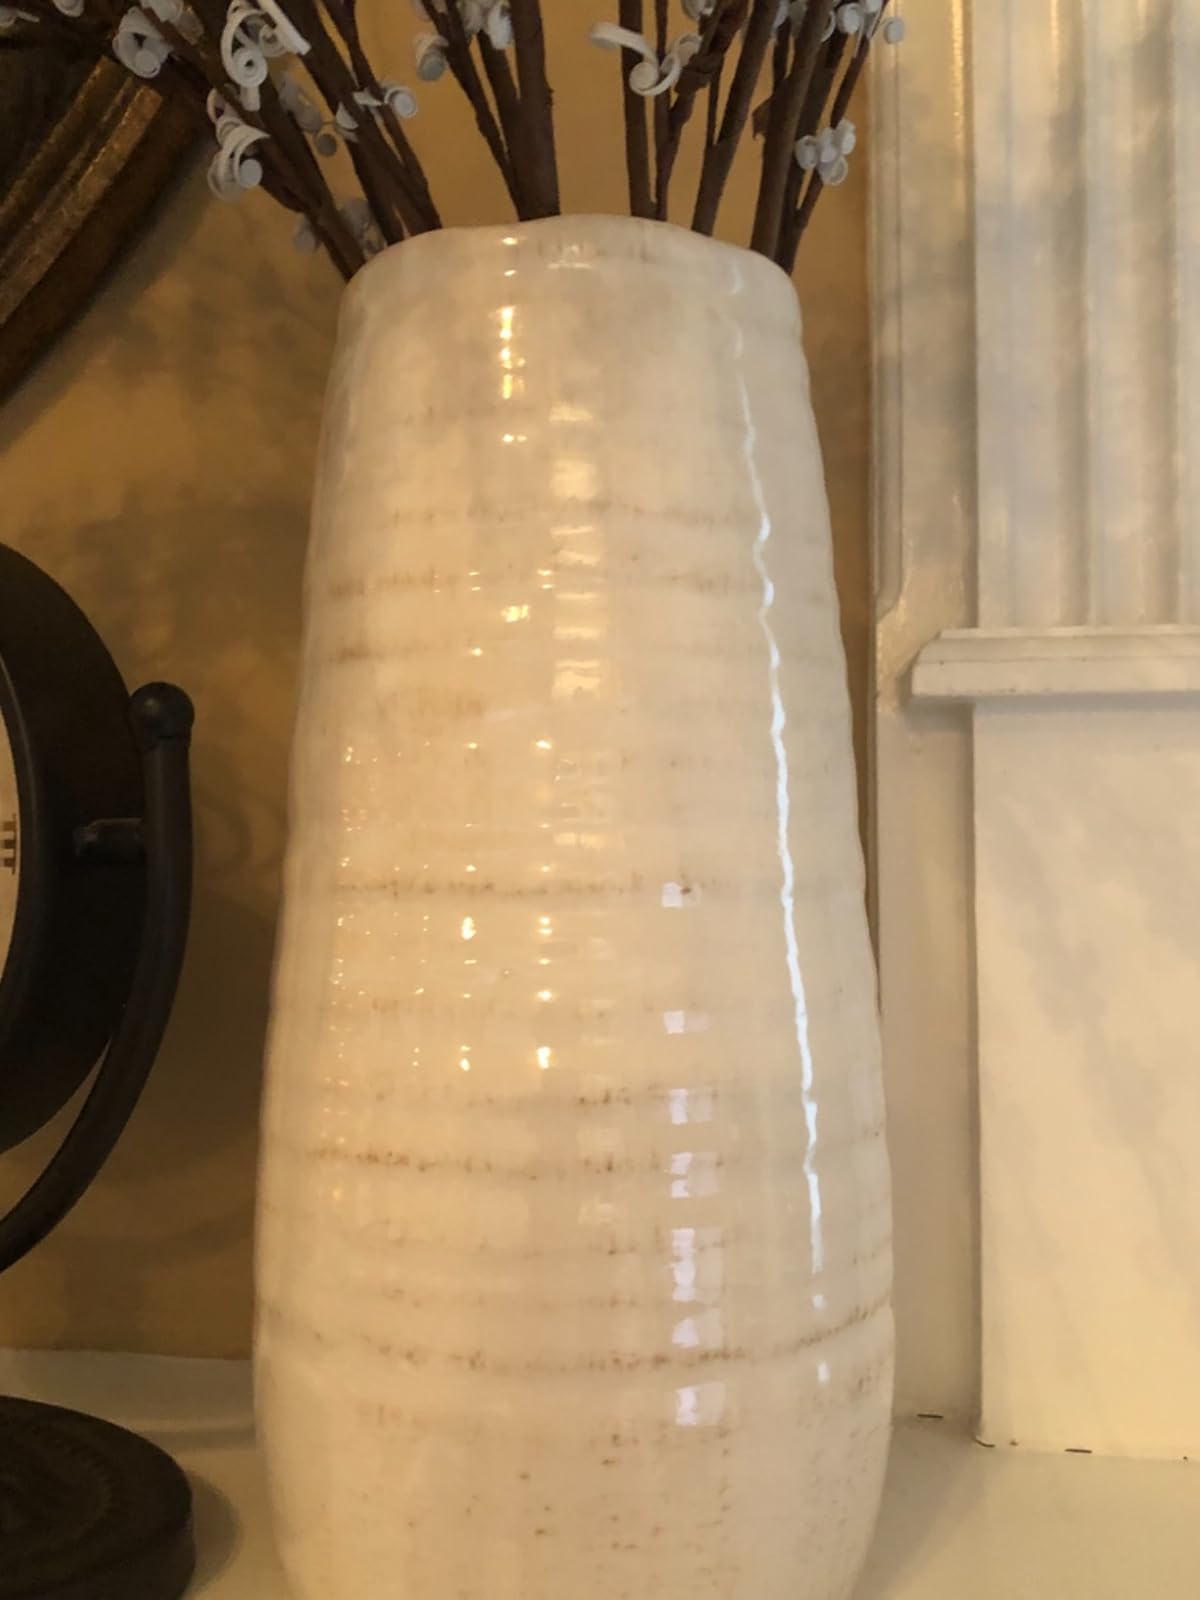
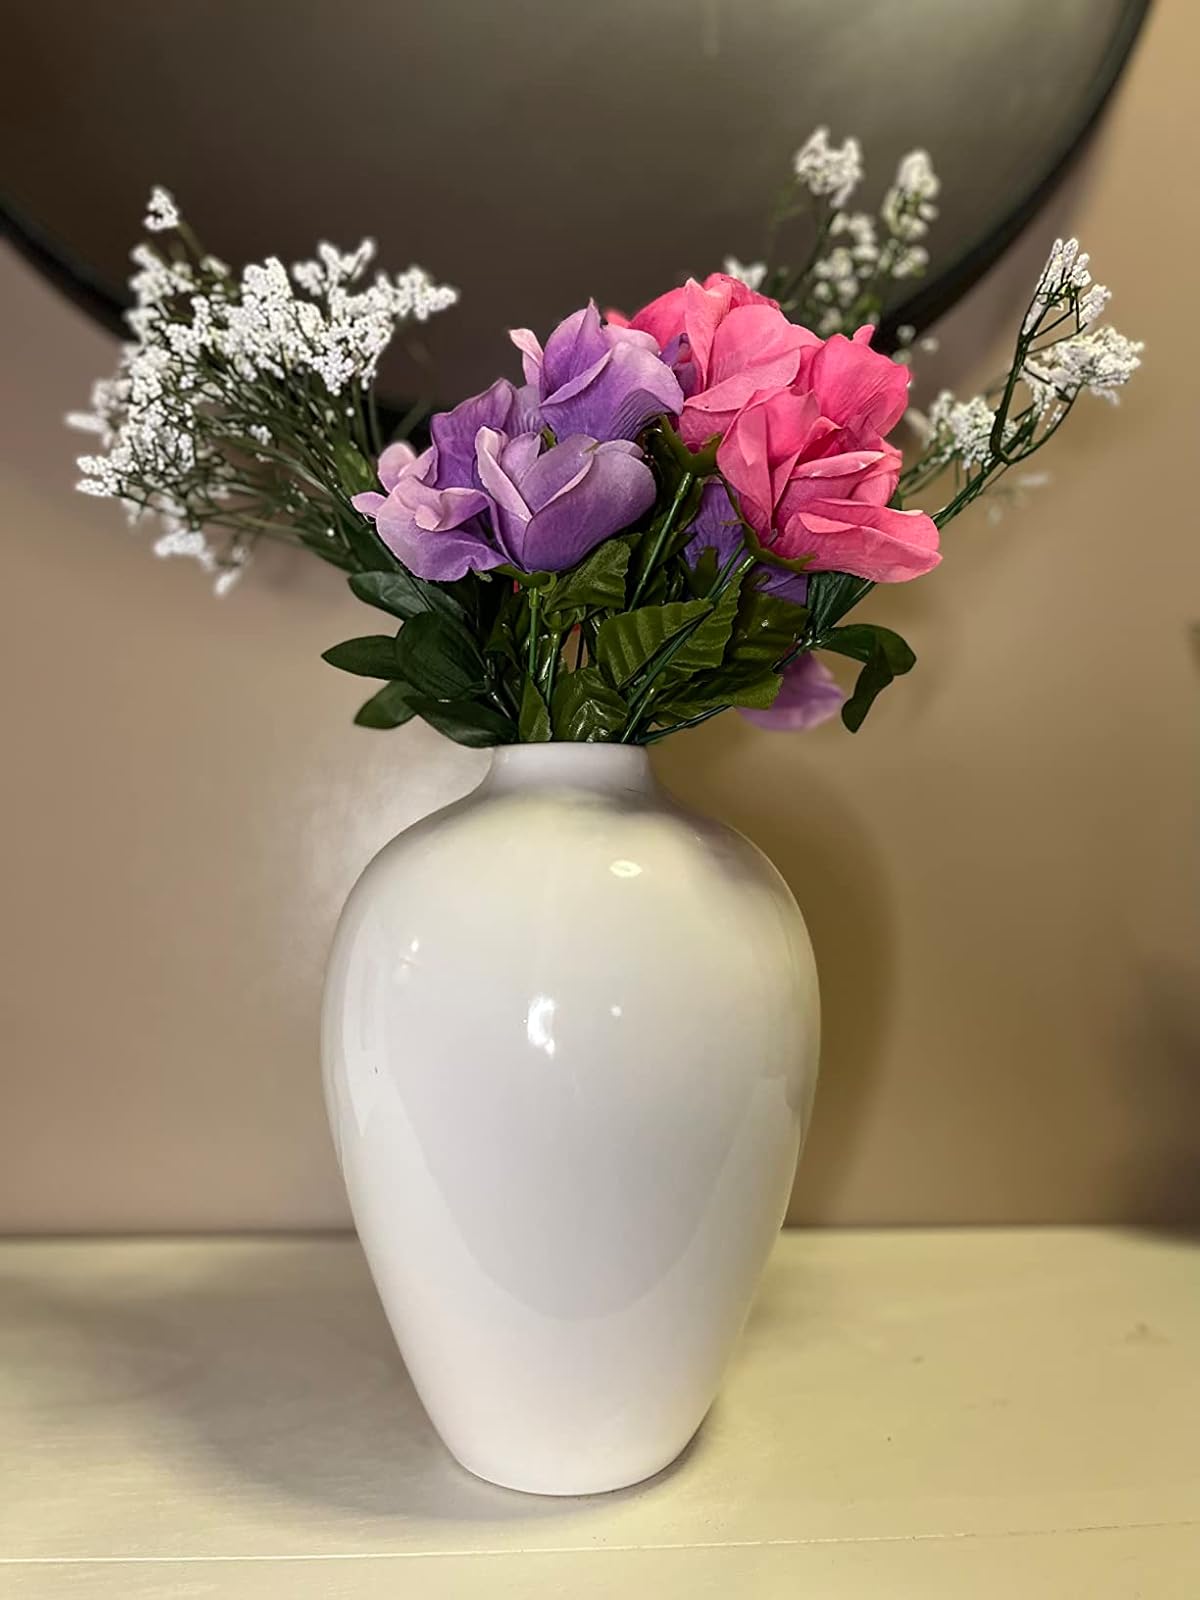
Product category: vase
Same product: no